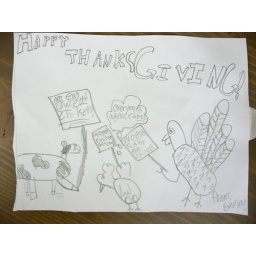
By my daughter, Emma. The cow and the turkey have signs encouraging chicken meals. Frustrated chicken realizes, &amp;quot;Everyone's against me.&amp;quot;